Palais Clam-Gallas (Vienna)

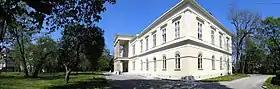
Panoramic view of the palace

The Palais Clam-Gallas was built as a summer residence in 1834 or 1835 by Franz Joseph, Prince of Dietrichstein, in a park – laid out as an English garden – which had belonged to his family since 1690. The architect was . The building is in Neo-Classical style typical of the Biedermeier period. It passed by marriage into the family in 1850.